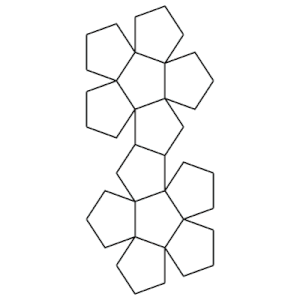
Pythagoras / Opdagelsen af irrationale tal
Animation af et dodekaeder.
Pythagoras fra Samos var en græsk filosof, mystiker, matematiker, musikteoretiker og musikterapeut.